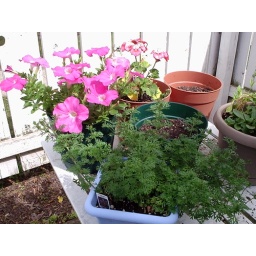
of the plant in the blue container